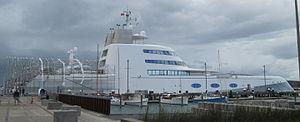
Le A dans le port d'Auckland en décembre 2013
Le yacht à moteur A est un yacht à moteur de luxe, conçu par Philippe Starck et Martin Francis, et construit par les chantiers Blohm & Voss - Howaldtswerke-Deutsche Werft à Kiel en Allemagne.